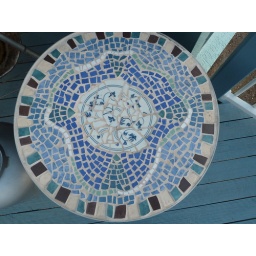
Centre plate is Royal Copenhagen that bought in Denmark many a year ago, but it fell off the wall